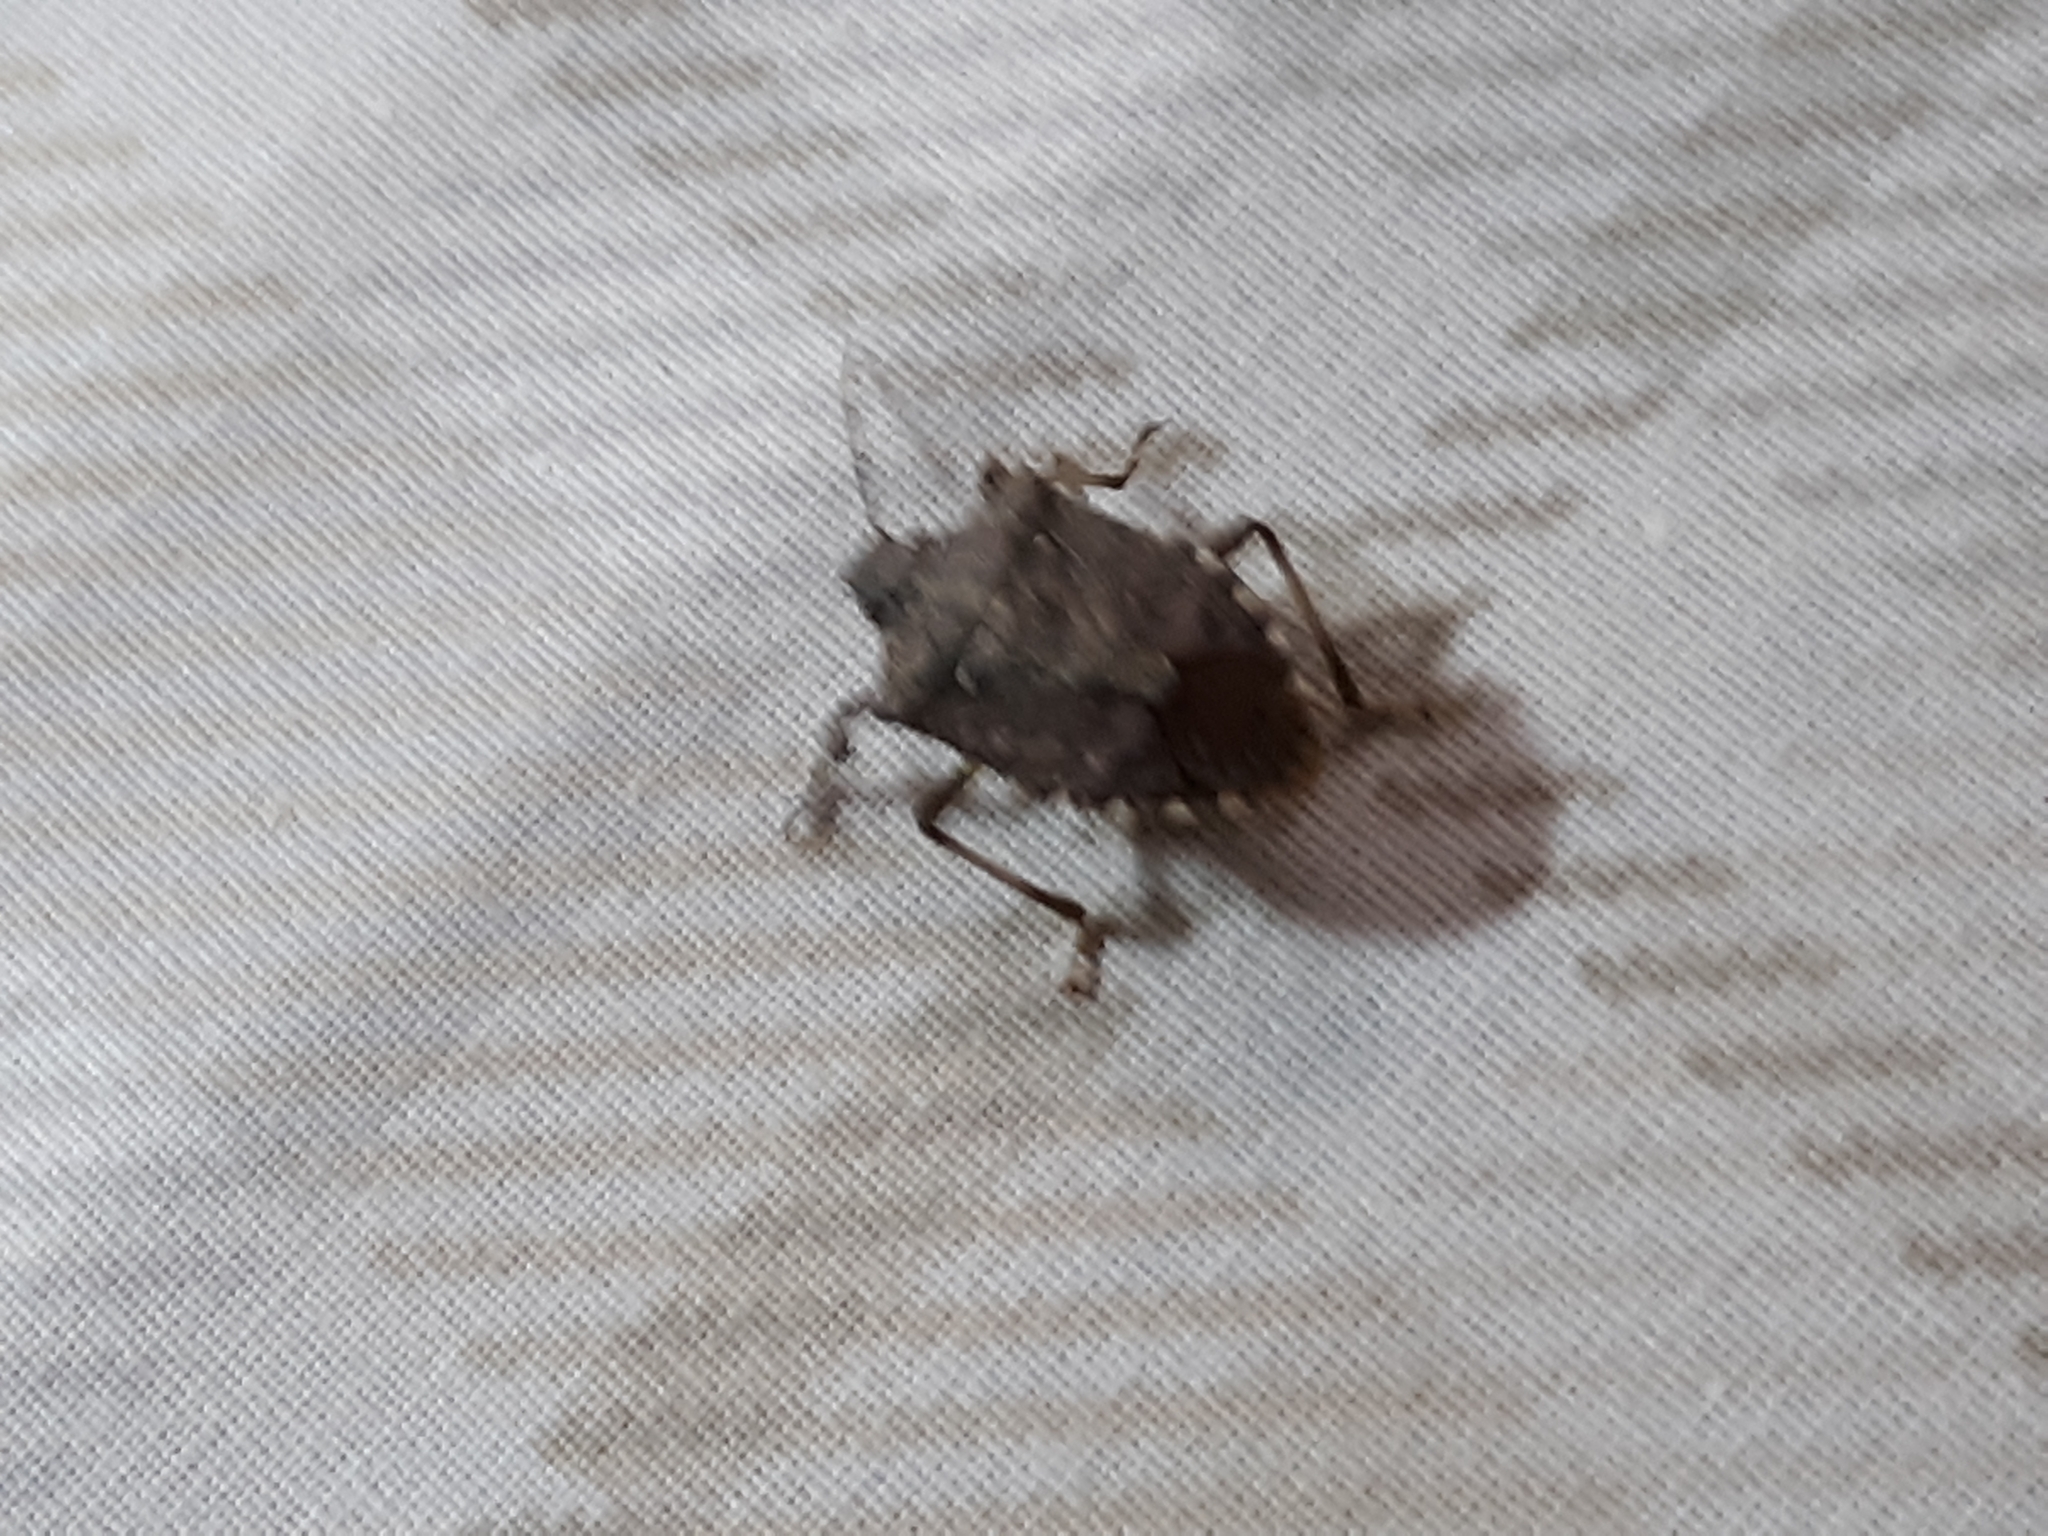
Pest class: stink_bug